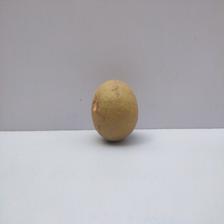
Size: Medium